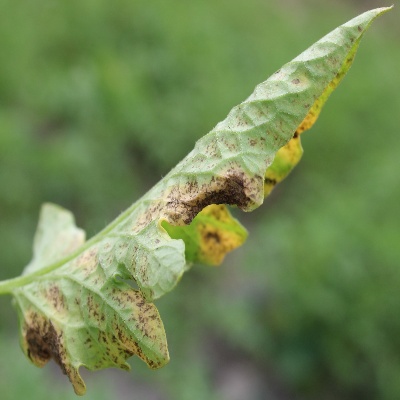
Crop: Tomato
Condition: leaf curl